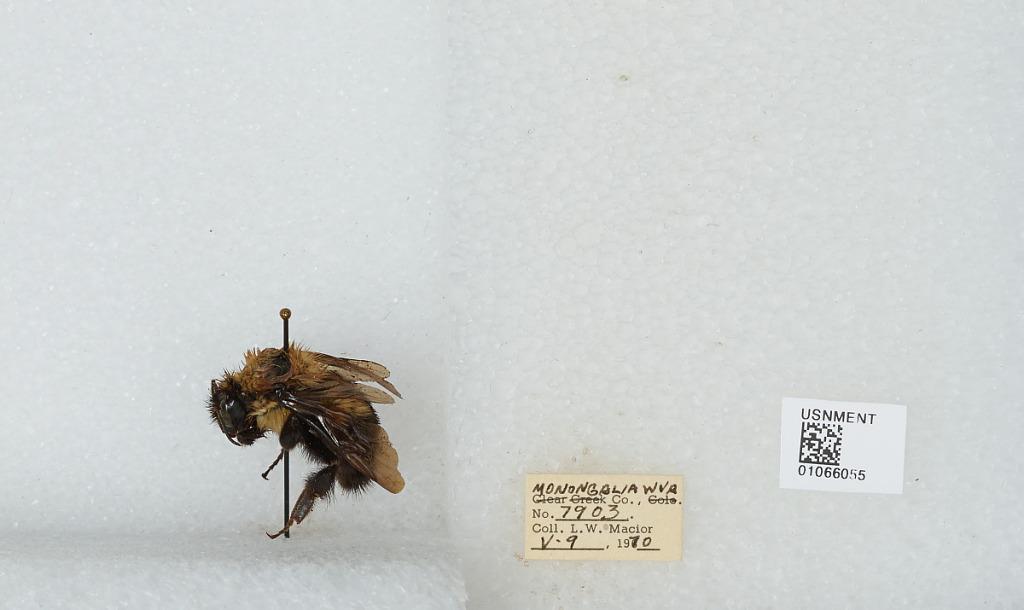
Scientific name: Bombus (Pyrobombus) bimaculatus Cresson
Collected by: L. Macior
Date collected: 1970-5-9
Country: United States
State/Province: West Virginia
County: Monongalia
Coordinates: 39.6303, -80.0464